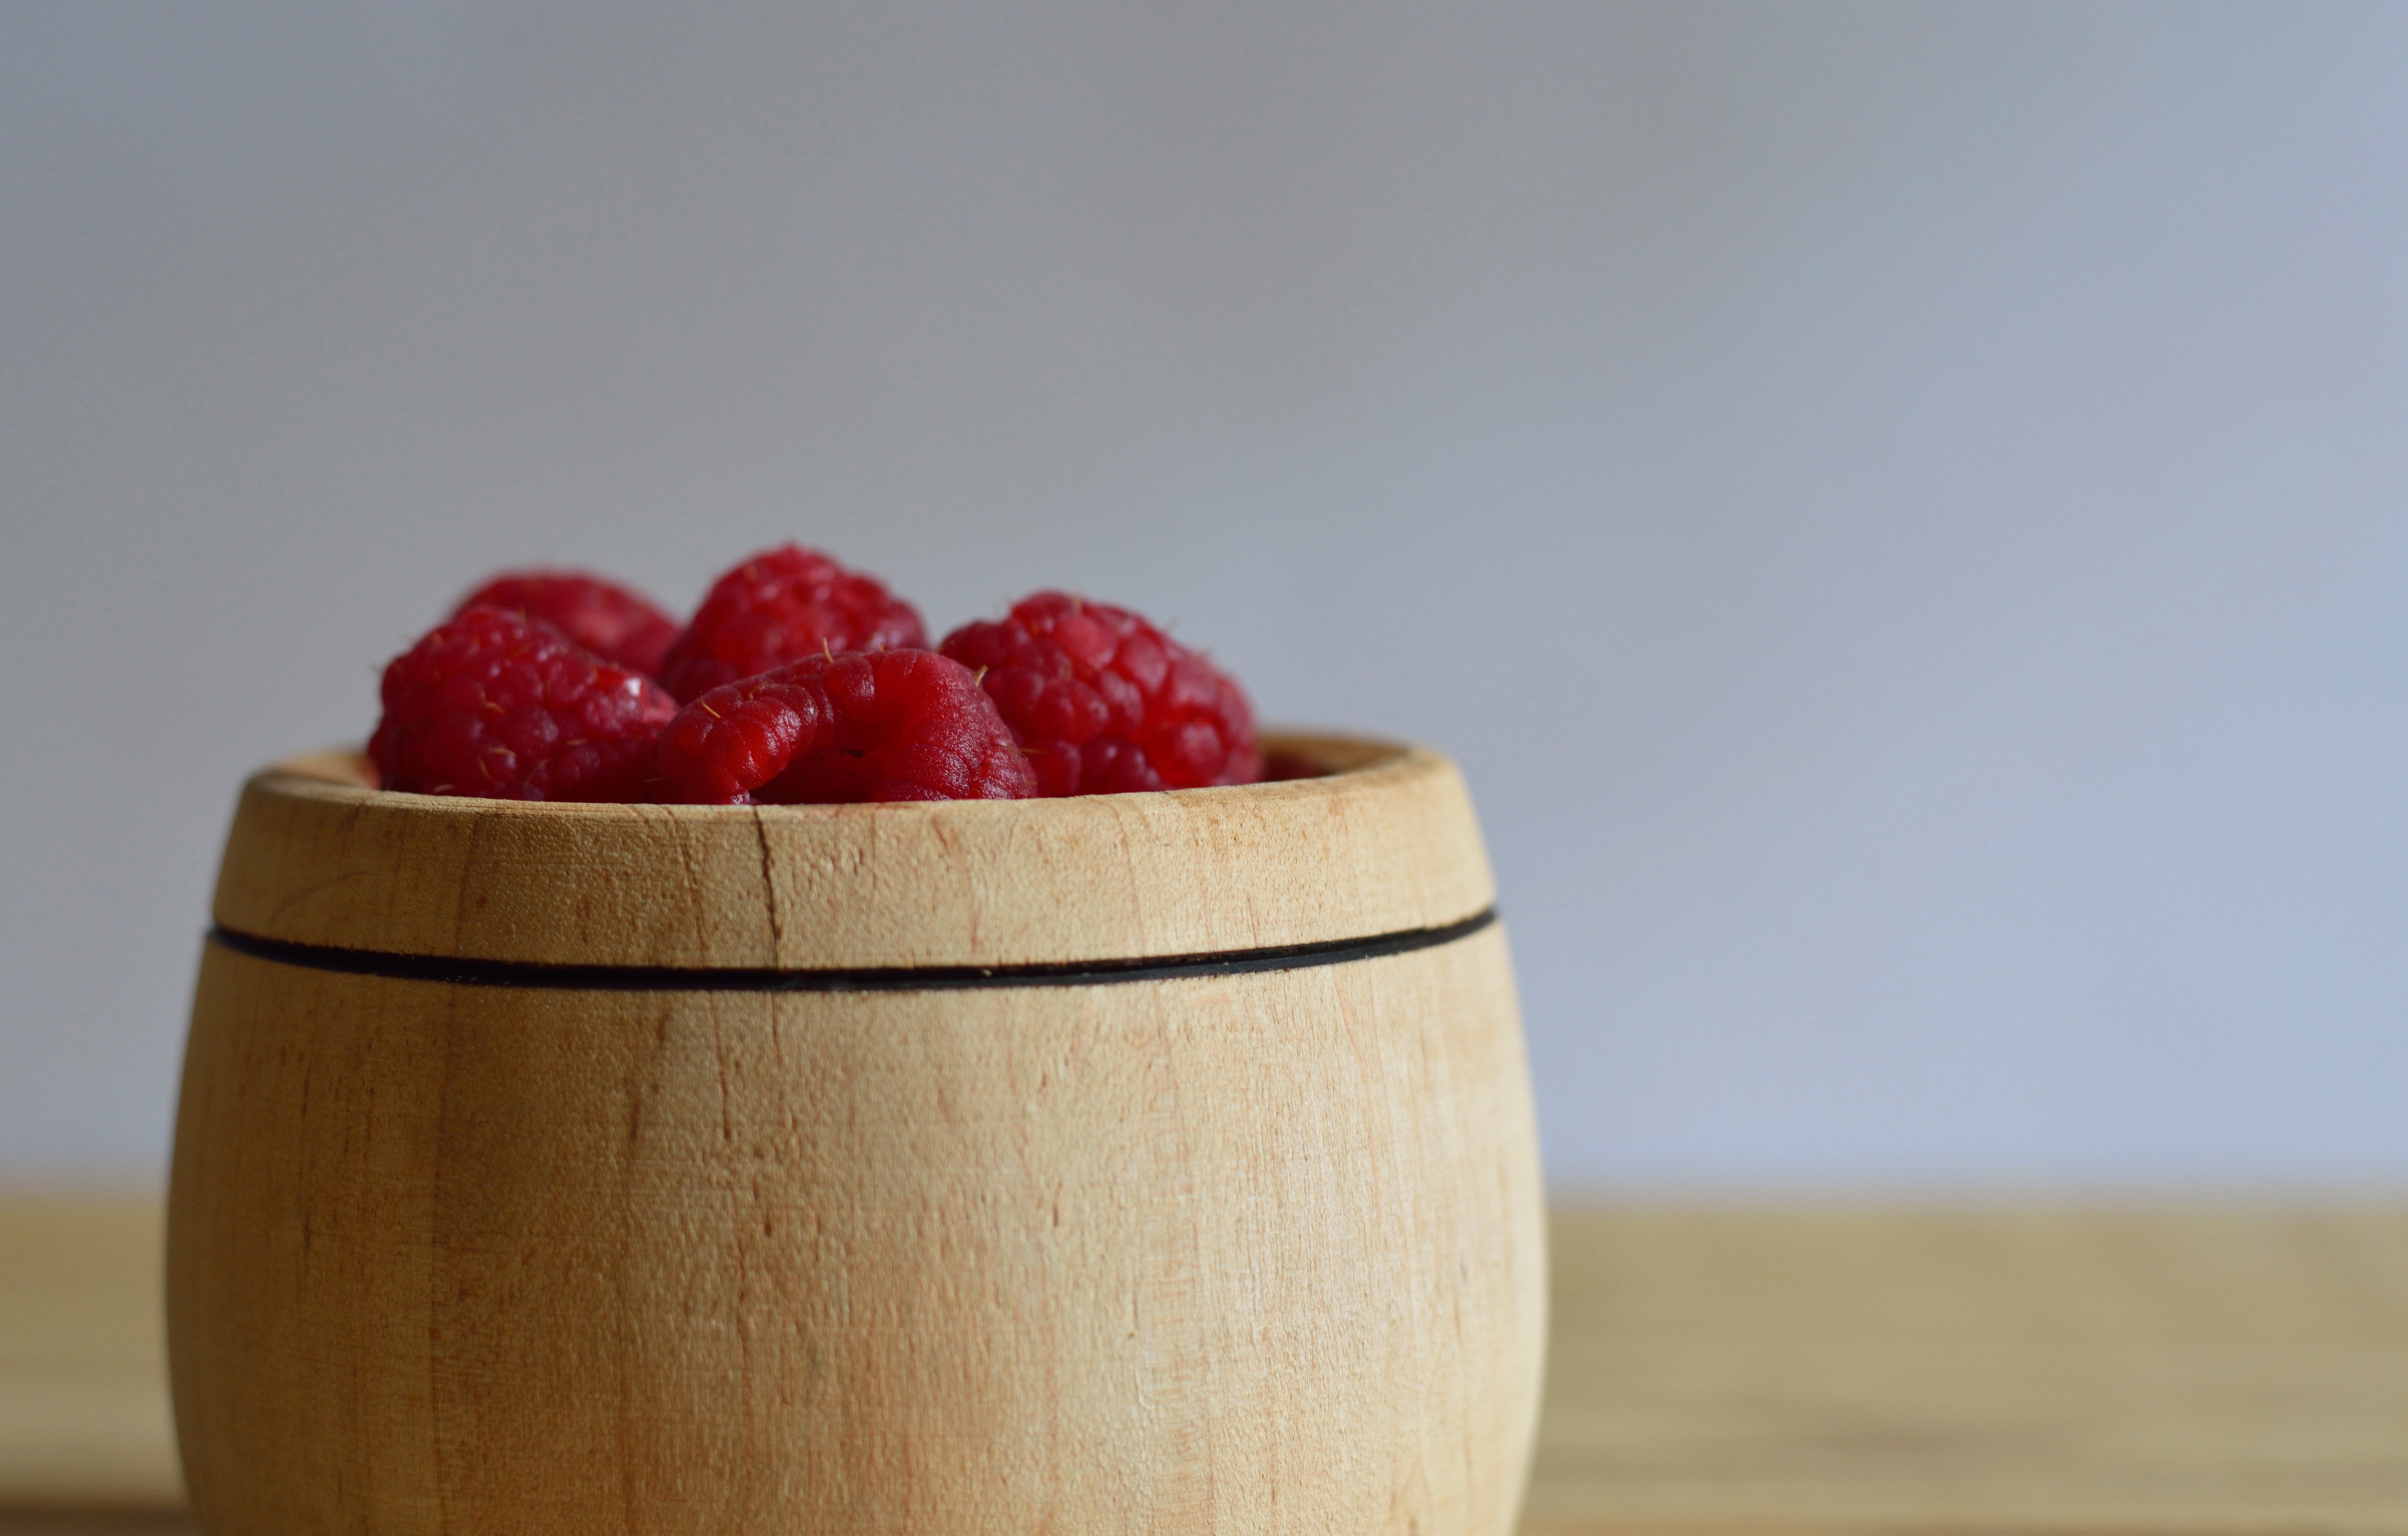
food, berry, fruit, still life photography, superfood, raspberry, bowl, cuisine, plant, tableware, dish, spoon, dessert, sweetness, mousse, Superfruit, breakfast, ceramic, vegetarian food, still life, produce, strawberries